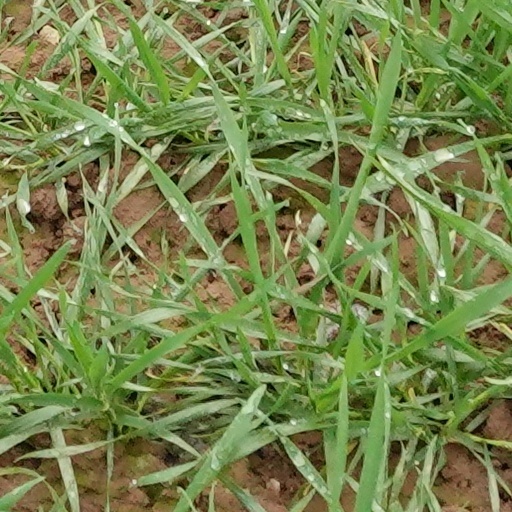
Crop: wheat